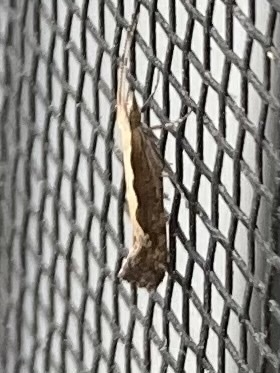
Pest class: diamondback_moth